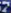
Number: 7